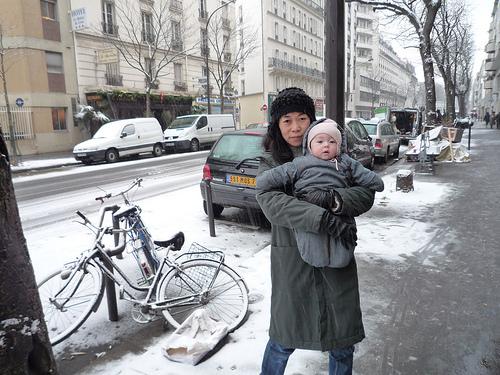
Weather: snow or frosty